Peter Jackson's interpretation of The Lord of the Rings

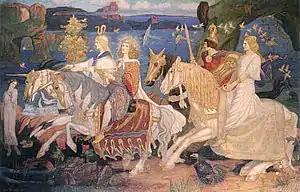
Painting of Elves by John Duncan

Steven D. Greydanus, film critic for the "National Catholic Register", called Jackson's trilogy "an extraordinary cinematic tribute to a great work of Catholic imagination". He noted that Tolkien described his book as "a fundamentally religious and Catholic work", with clear allusions to "the hand of Providence", though religion almost never appears on the surface. Greydanus noted that Jackson and his team were aware of Tolkien's faith, while not sharing it, and intended to honour the themes of his book. He gave as one of many examples of this willingness the death and return of Gandalf, fighting the Balrog, "as hellish as Jackson's conceptual artists and the Weta effects people could make it", falling into the abyss with his arms extended as if on a cross, and returning "shining like a painting of the risen Christ" as he appears to Aragorn, Legolas, and Gimli, "who like [Jesus's] disciples are at first unable to recognize him". The scholar Mark Stucky considered that Jackson had possibly managed to portray the returned Gandalf as Tolkien would have wanted, noting that Tolkien felt he had not got the return right. Frodo, too, Greydanus wrote, symbolically dies in the giant spider Shelob's lair and is reborn, and walks his "Via Dolorosa" on the way to Mount Doom to destroy the Ring, while Aragorn walks the Paths of the Dead. He concluded that while the film trilogy does not equal the book's religious vision, it succeeds in honouring that vision in a way that works for Christians, while giving "non-Christian postmoderns" a "rare encounter with an unironic vision of good and evil, a moral vision of evil as derivative of good and of the ever-present human susceptibility to temptation". Timmons agreed, writing that Tolkien's core story, that the Ring insidiously tempted everyone to evil, was effectively told, through the Ring's "subtle and seductive voice".